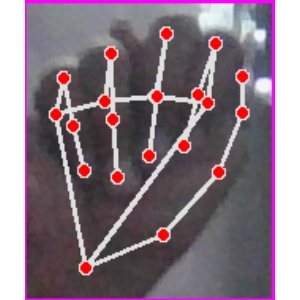
अक्षर: न